Ryan Kellogg

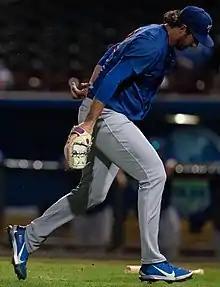
Kellogg with the Iowa Cubs in 2021

Ryan Andrew Kellogg (born February 4, 1994) is a Canadian professional baseball pitcher who is a free agent, and a starting pitcher for the Savannah Bananas.